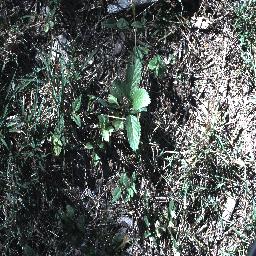
Label: snake_weed